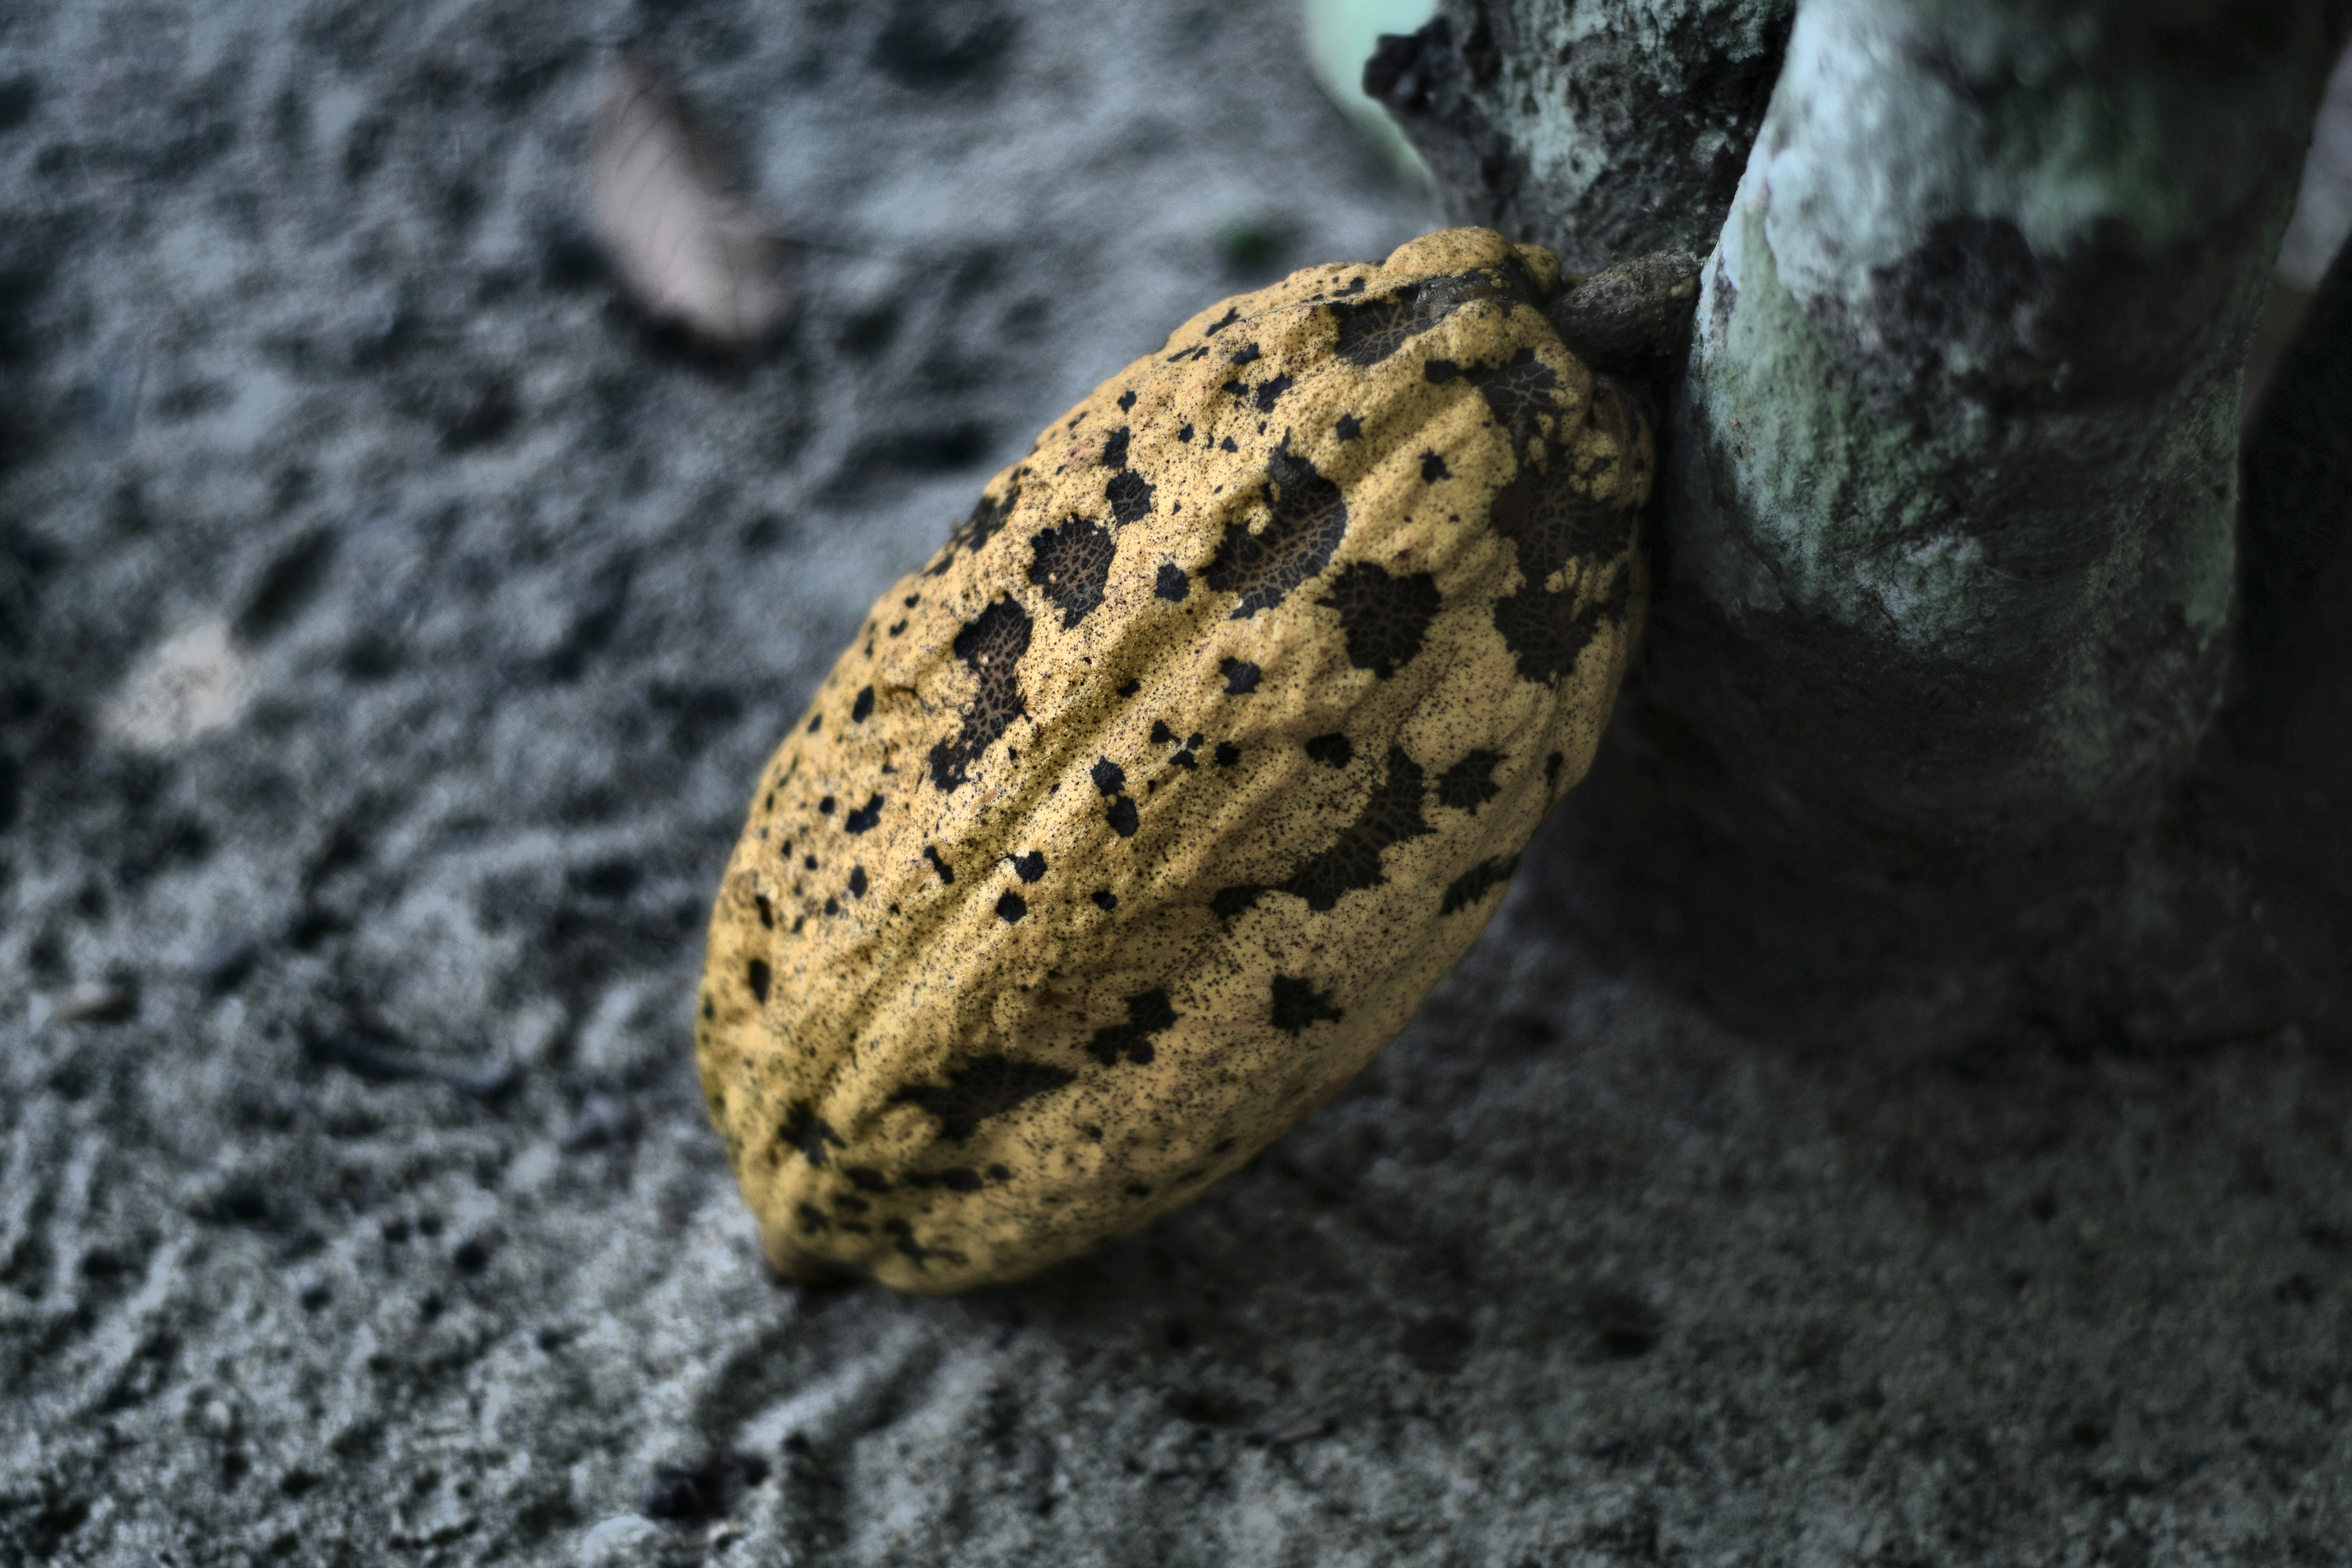
Maturity: mature
Variety: Guiana